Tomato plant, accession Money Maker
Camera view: bottom (45 deg); turntable rotation: 120 degrees
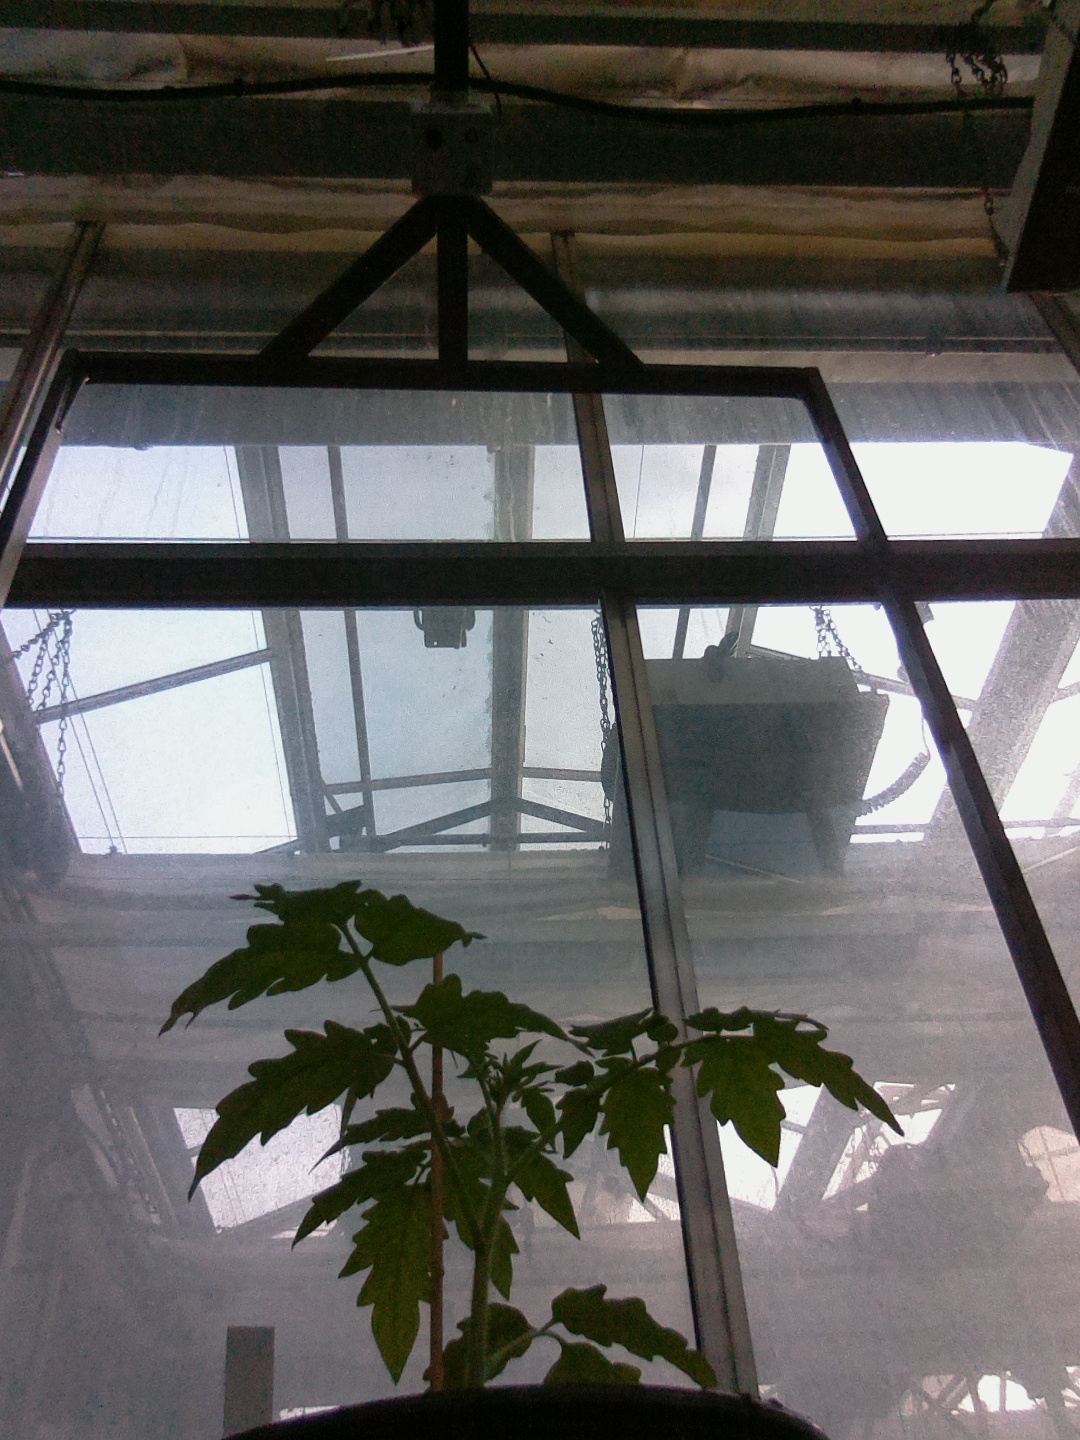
BBCH growth stage 13: 6 of true leaves visible